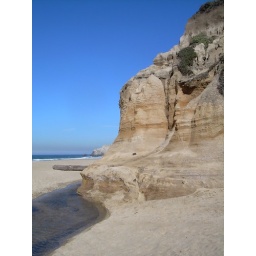
On my bike ride yesterday, I stopped and had a little wander along this beach in Montara.